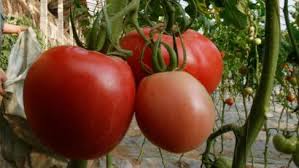
Label: trash